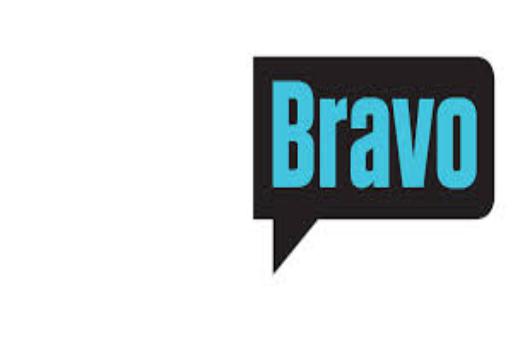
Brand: Bravo
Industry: Others